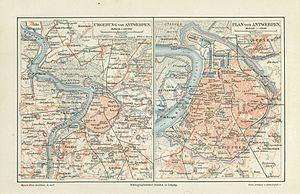
La Ligne de défense d'Anvers est un système de fortifications autour d'Anvers en Belgique, composée de deux ceintures de forts. Les fortifications ont été construites entre 1859 et 1914. Ensemble, elles forment un anneau de 95 km de circonférence autour d'Anvers.